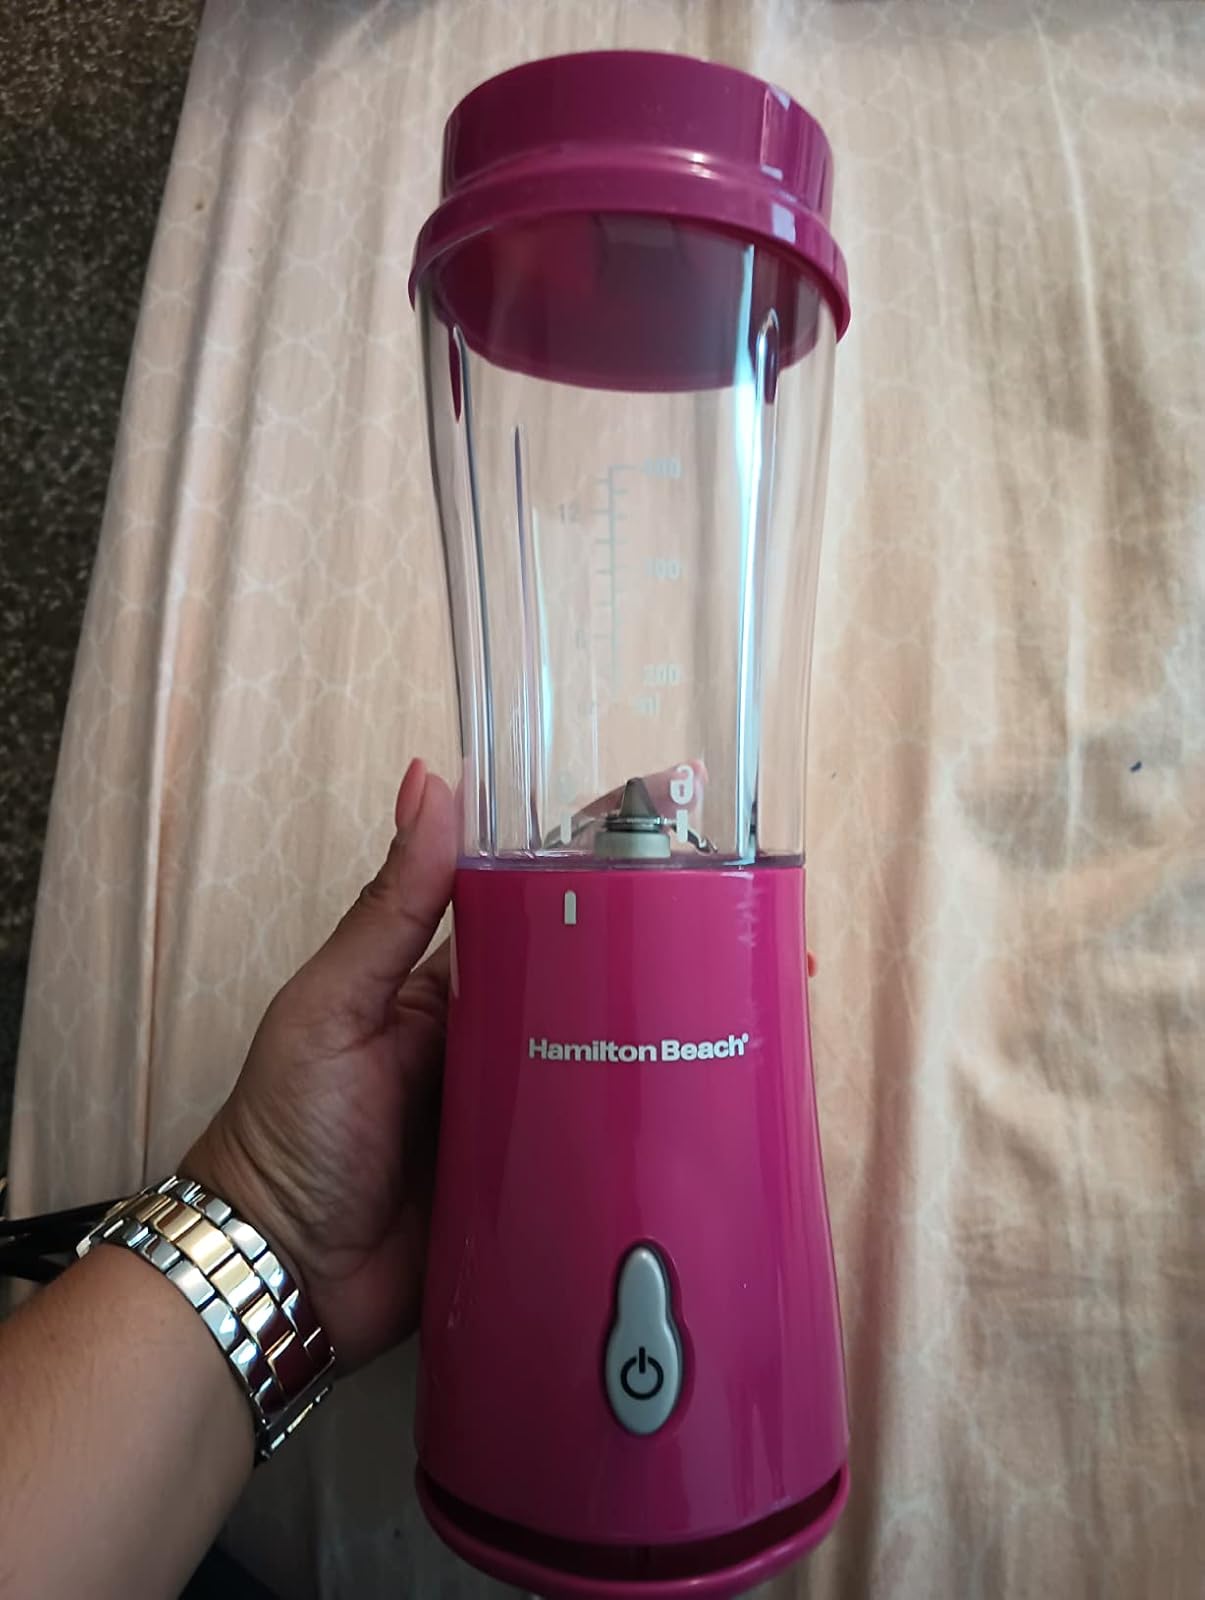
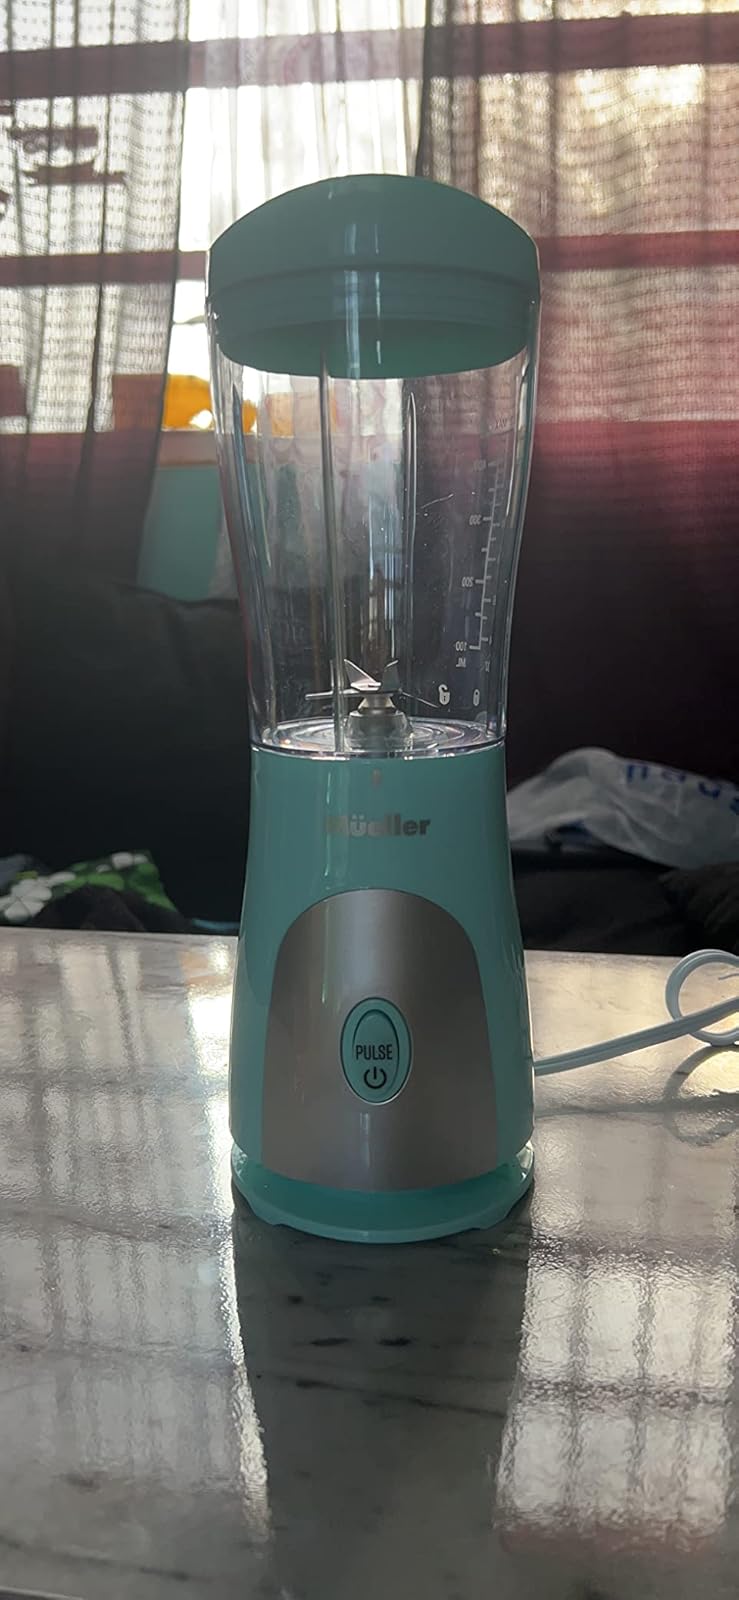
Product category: items_blender
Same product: no